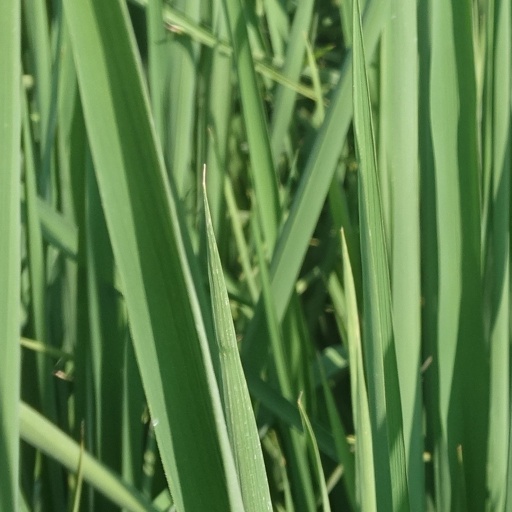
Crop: rice